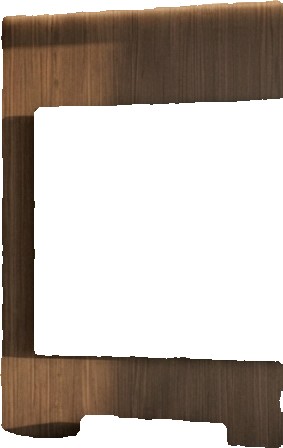
Surface category: wall